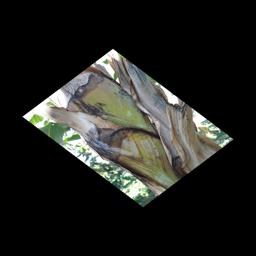
Label: BACTERIAL SOFT ROT